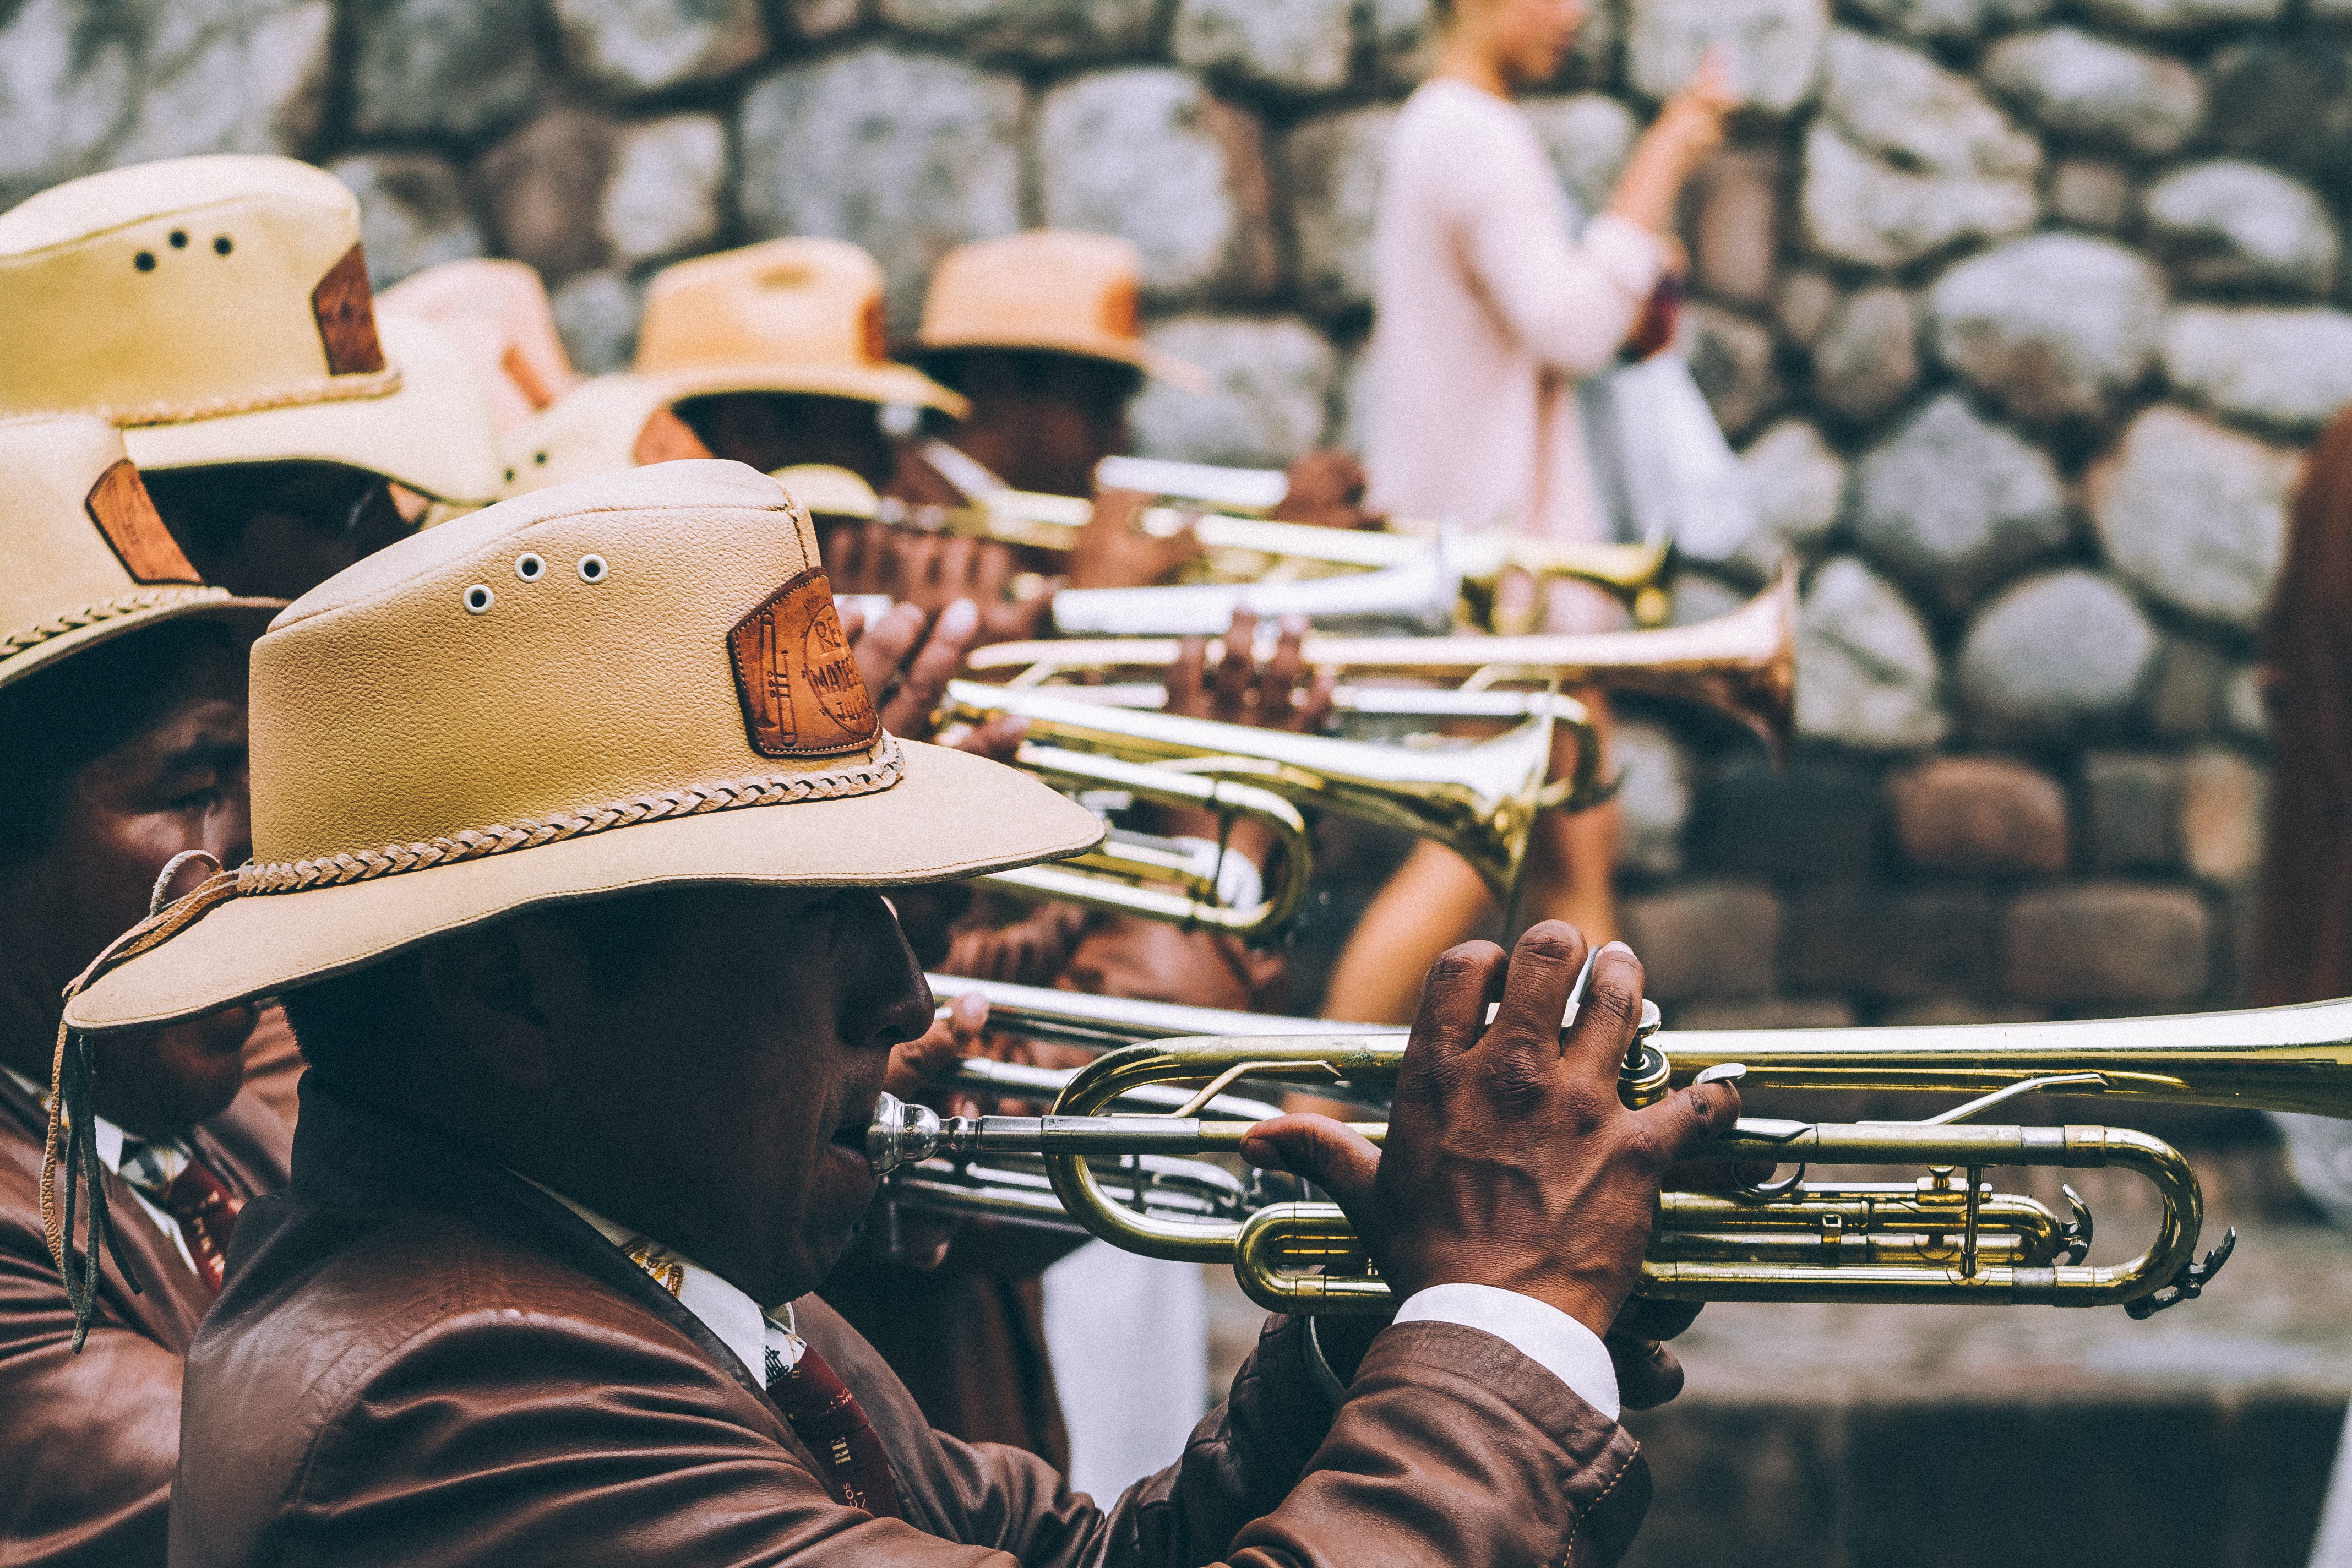
person, music, male, musician, holding, musical instrument, men, musicians, trumpet